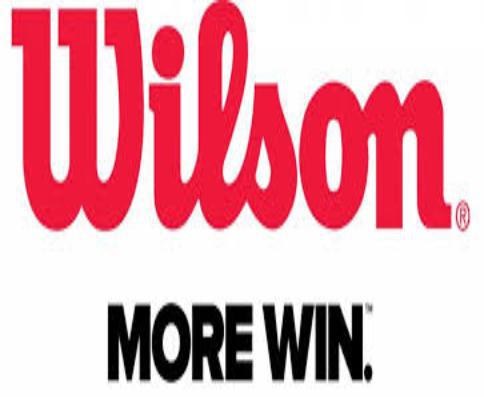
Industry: Sports